Teleosaurus

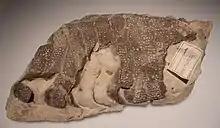
Dorsal osteoderms (NHMUK PV R 4207) of "T. cadomensis" from Normandy, which have been in the collection of the Field Museum of Natural History since 1914

Teleosaur remains have been known to science since at least 1758, although at first scientists believed the remains belonged to extinct crocodiles and alligators, and remains that have at one point in time been attributed to "Teleosaurus" (and "Steneosaurus") have been known to science since at least 1800. The holotype was discovered during the early 19th century by Pierre Tesson before he traded it with Lamoroux. "Teleosaurus" was briefly noted on by Jean Vincent Félix Lamouroux in 1820 as "Crocodilus cadomensis" and then he sent the specimen to Georges Cuvier. It was fully described by Cuvier in 1824, but it was not published until a year later by Étienne Geoffroy Saint-Hilaire.